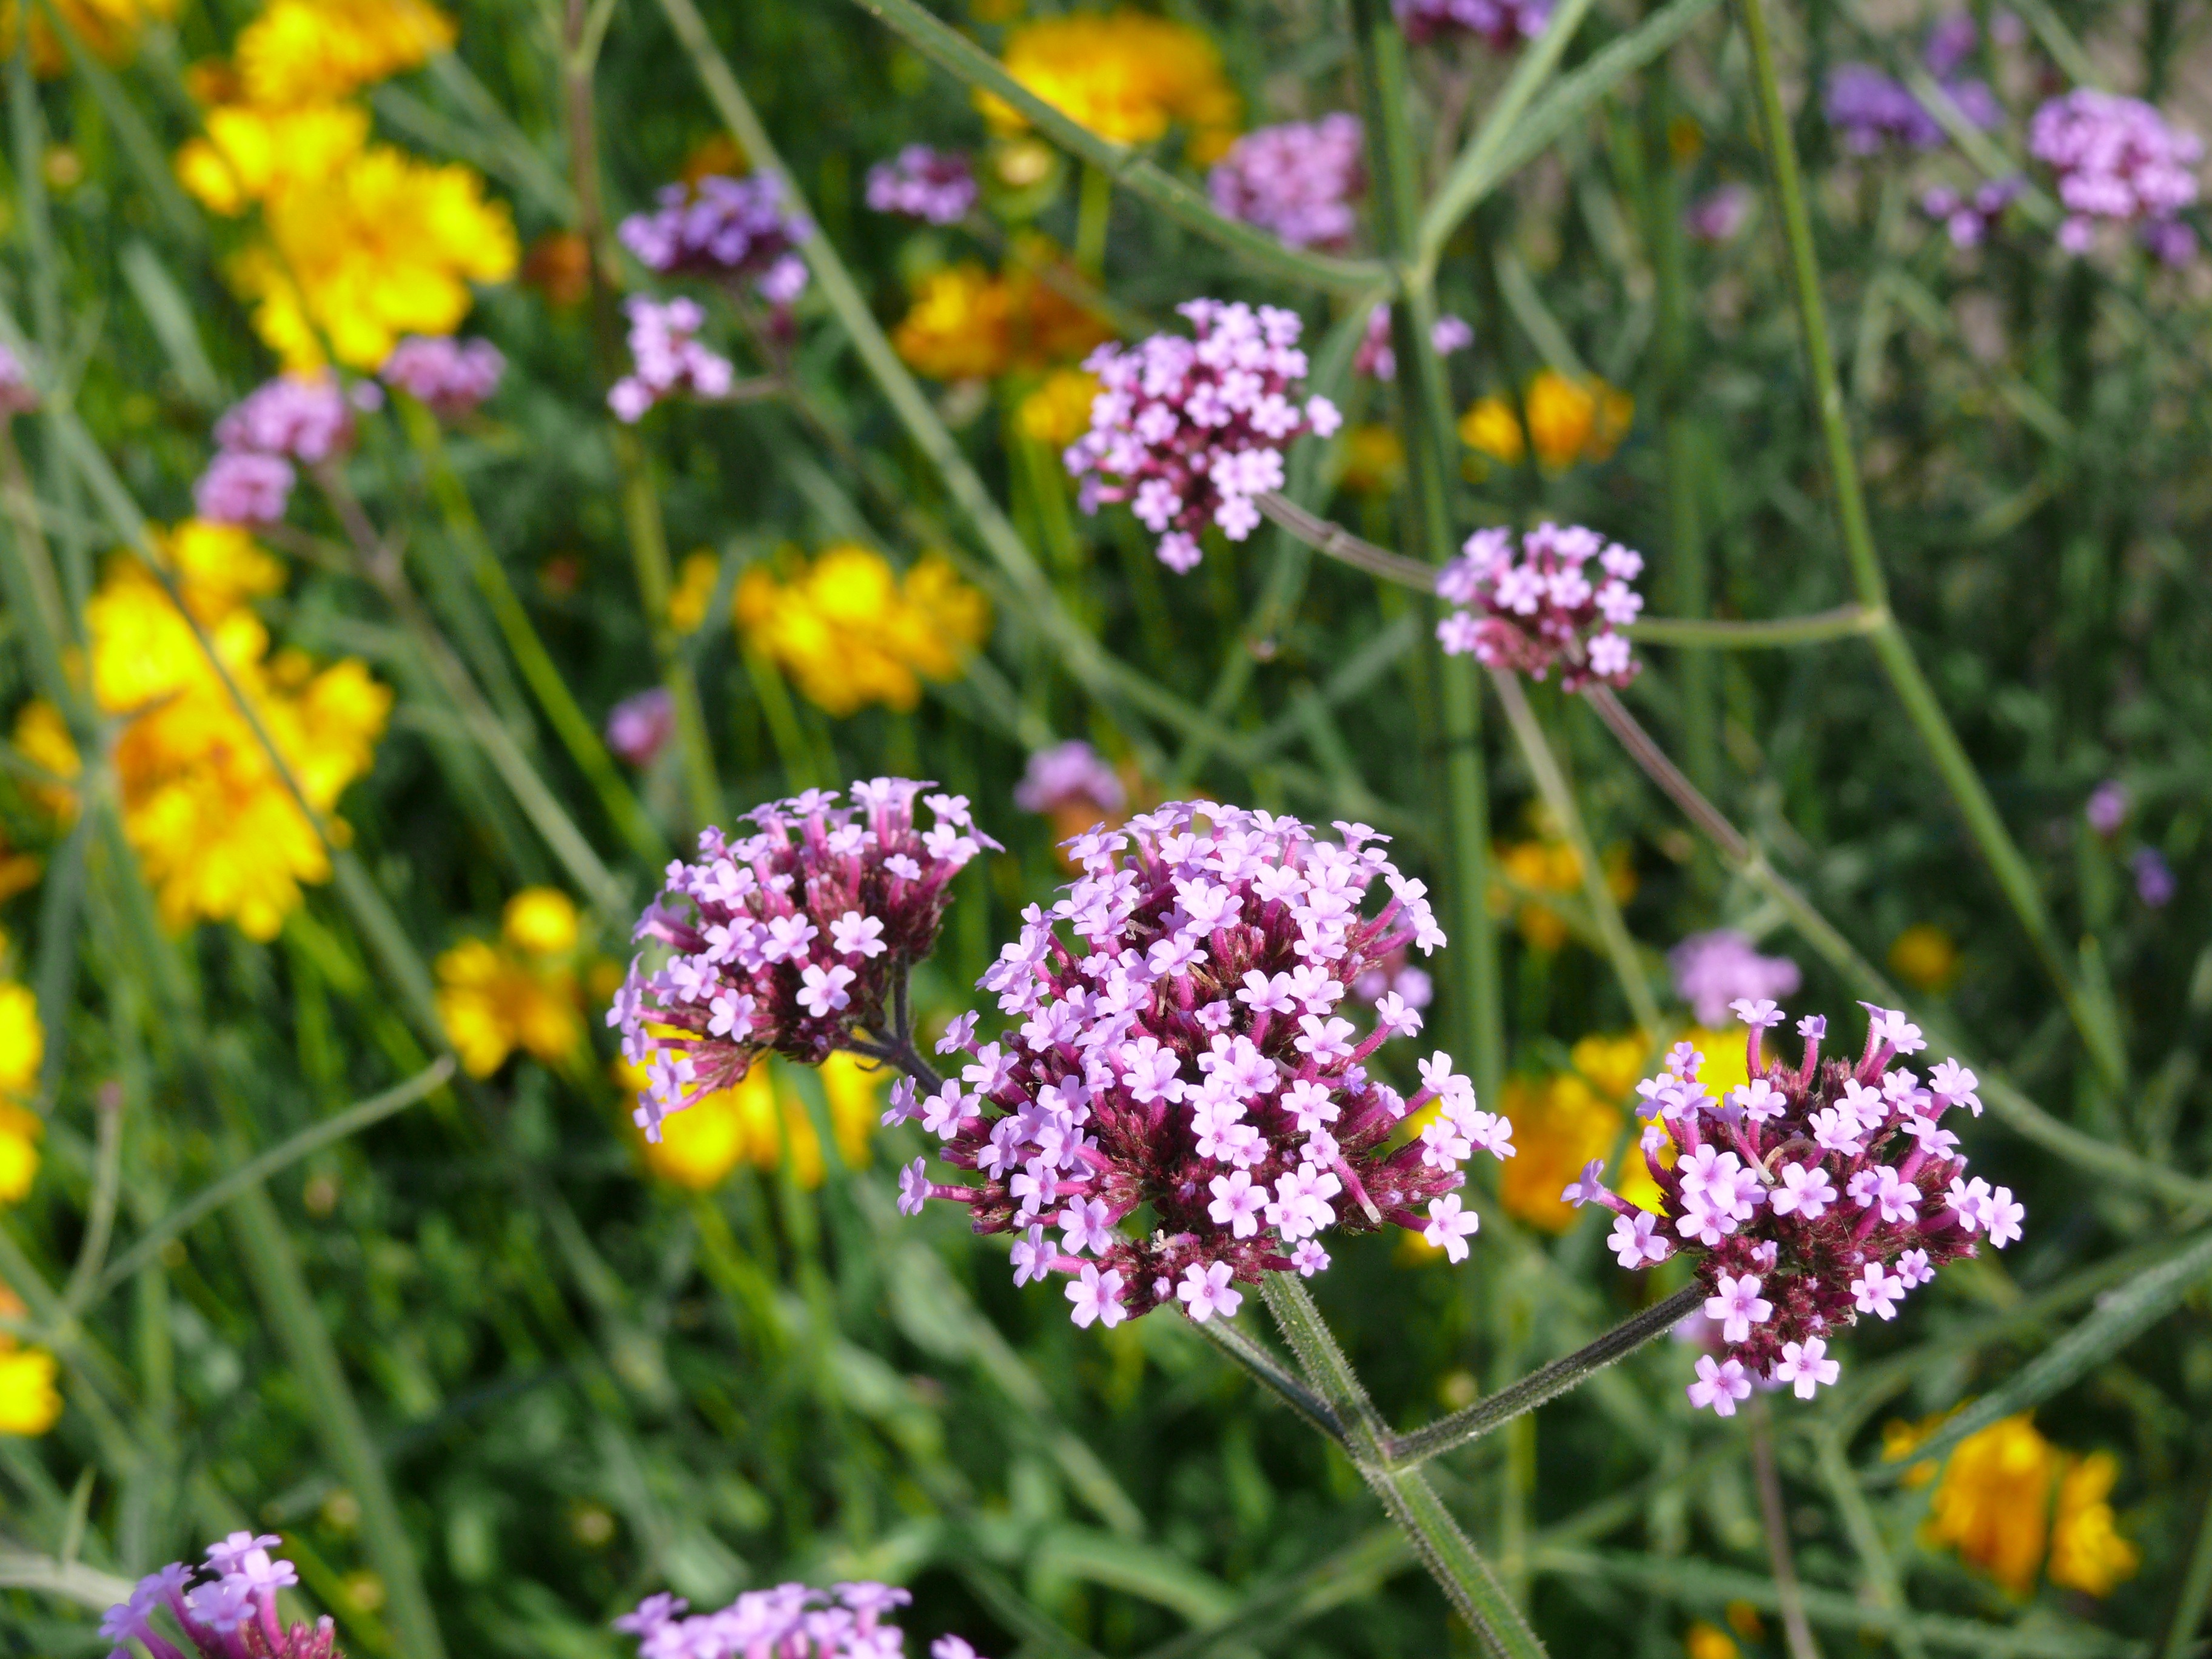
blossom, plant, meadow, flower, purple, floral, herb, botany, garden, flora, wildflower, mauve, yarrow, flowering plant, daisy family, verbena, verbena family, annual plant, land plant, english lavender